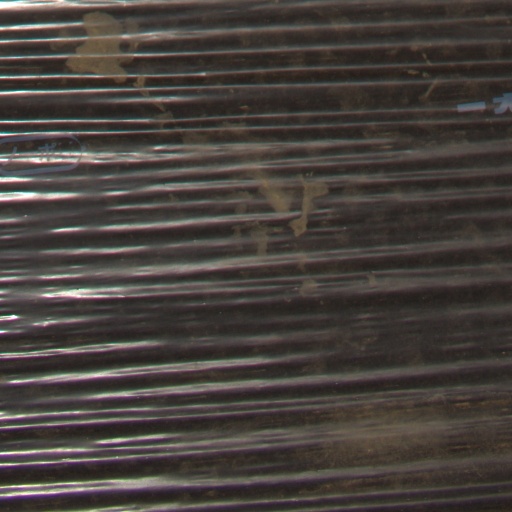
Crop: Jerusalem artichoke